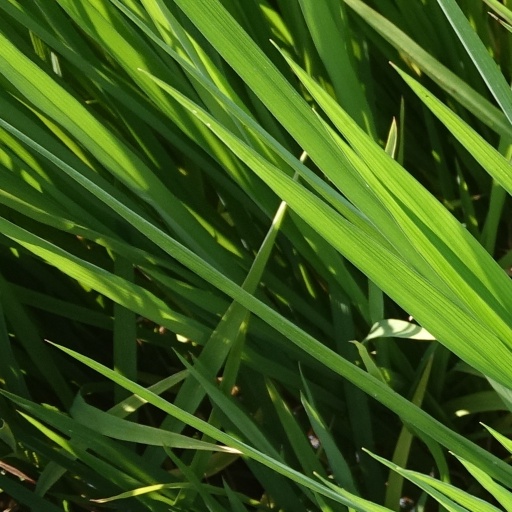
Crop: rice